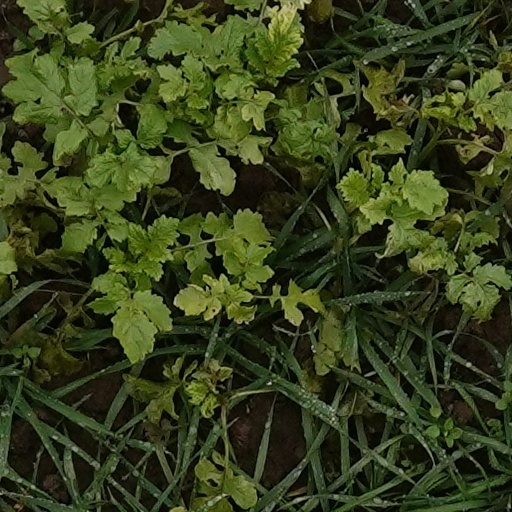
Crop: wheat